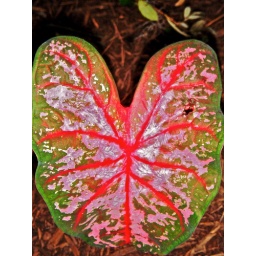
Big, colorful leaf in the memorial garden (don't know what type of plant it is).